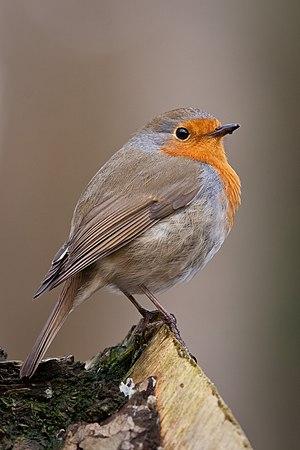
Un Rouge-gorge familier. Photo prise dans les pays-bas.